St. Charles County, Missouri

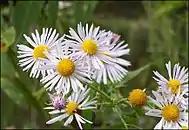
St. Charles County is the only known habitat of the threatened decurrent false aster in Missouri.

According to the U.S. Census Bureau, the county has a total area of , of which is land and (5.4%) is water.